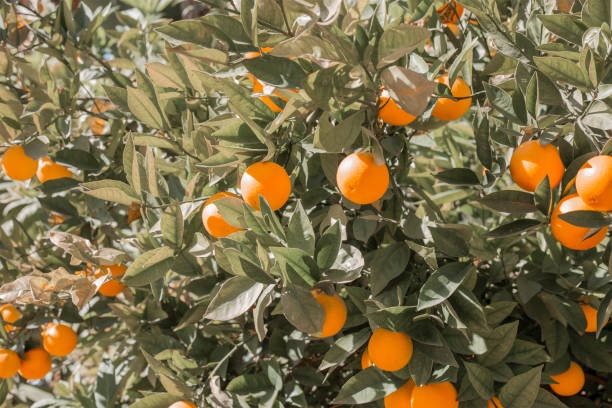
Label: mandarine